Sikorsky S-43

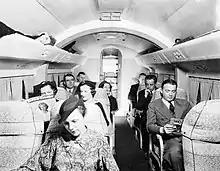
S-43 cabin

The S-43 first flew in 1935, and was a smaller version of the Sikorsky S-42 "Clipper". It accommodated between 18 and 25 passengers, with a separate forward cockpit for the two crew. The S-43 was known as the "Baby Clipper" in airline service.